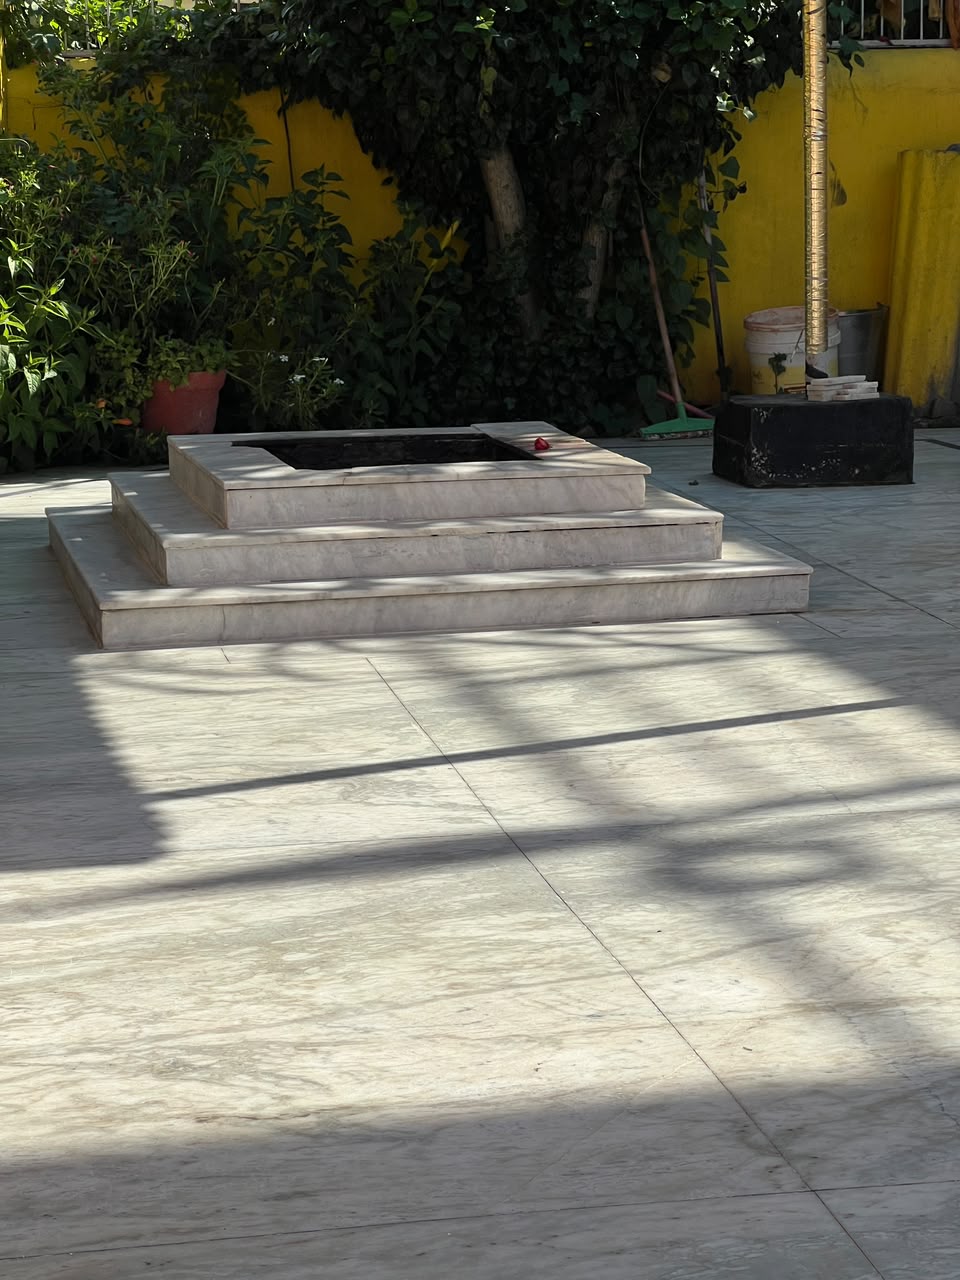
Heritage site: Shiva_Panchayatan_Temple